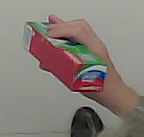
Product: colgate_toothpaste